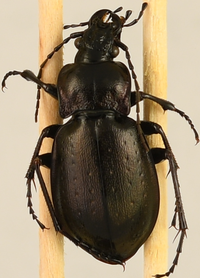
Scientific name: Carabus nemoralis nemoralis
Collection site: University of Notre Dame Environmental Research Center NEON (UNDE), plot UNDE_012